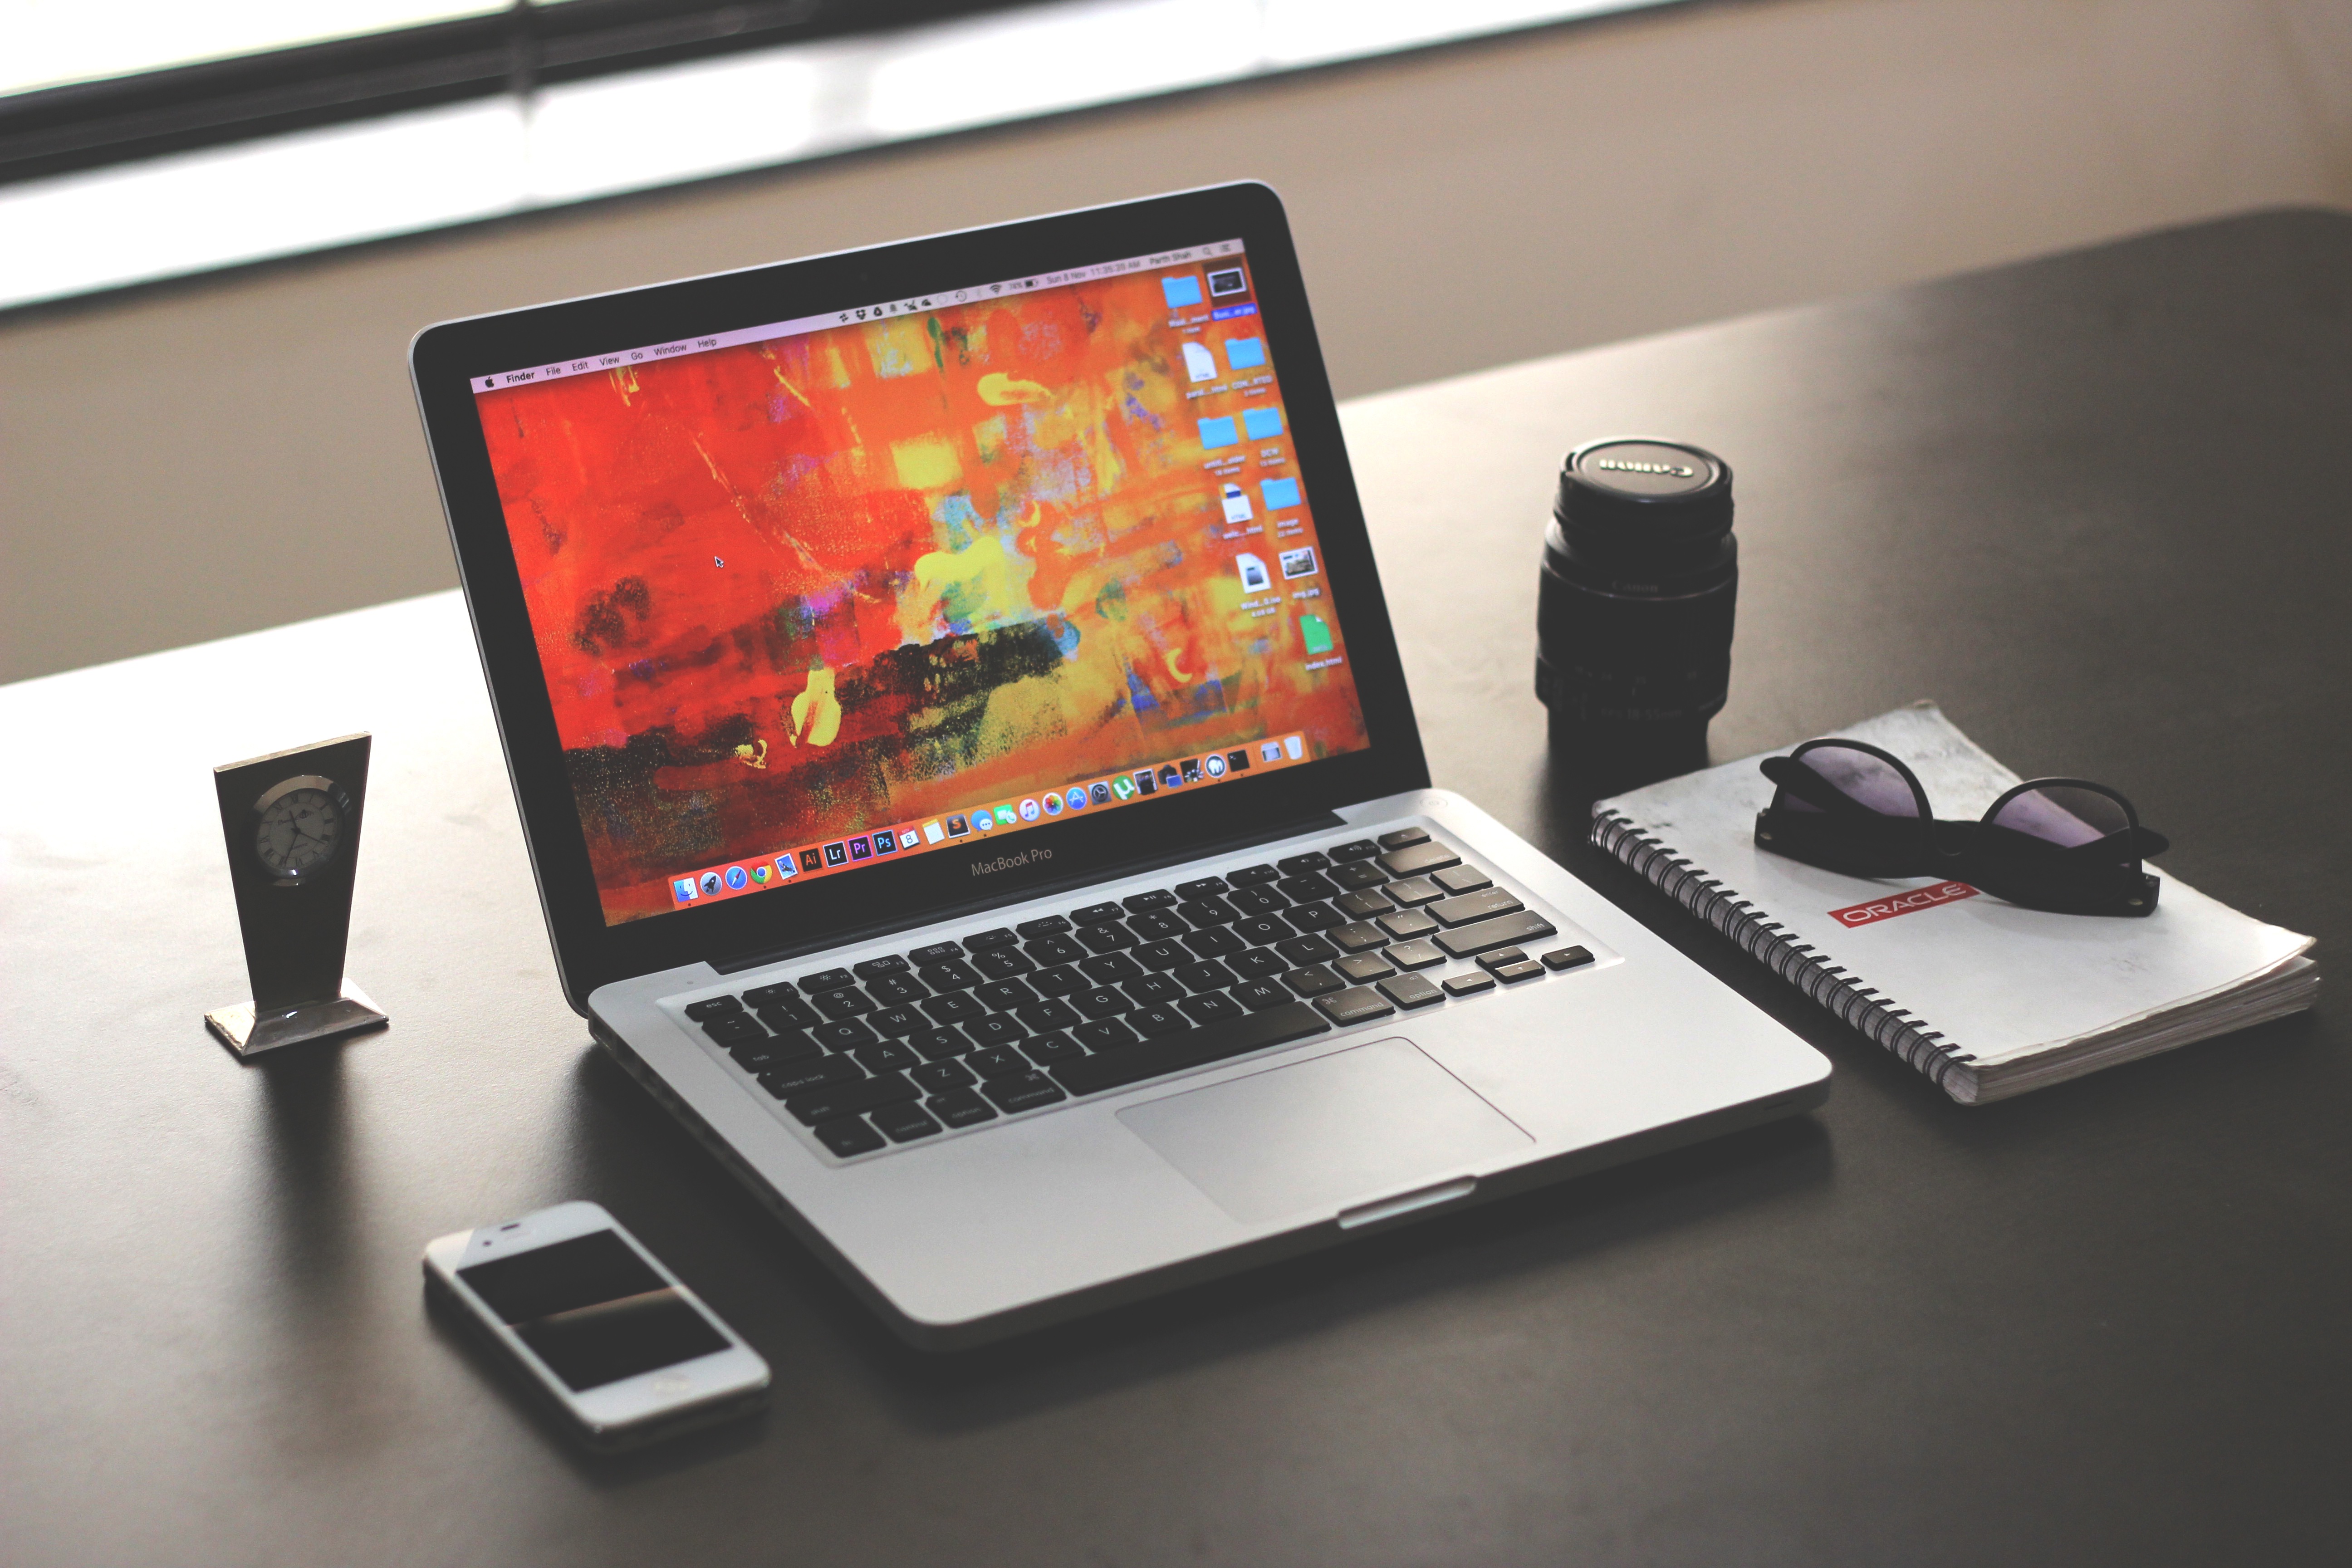
laptop, technology, brand, design, multimedia, desktop computer, personal computer, computer monitor, computer hardware, personal computer hardware, display device